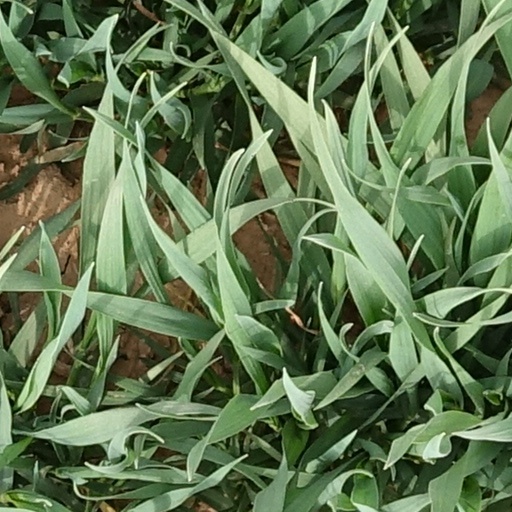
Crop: wheat